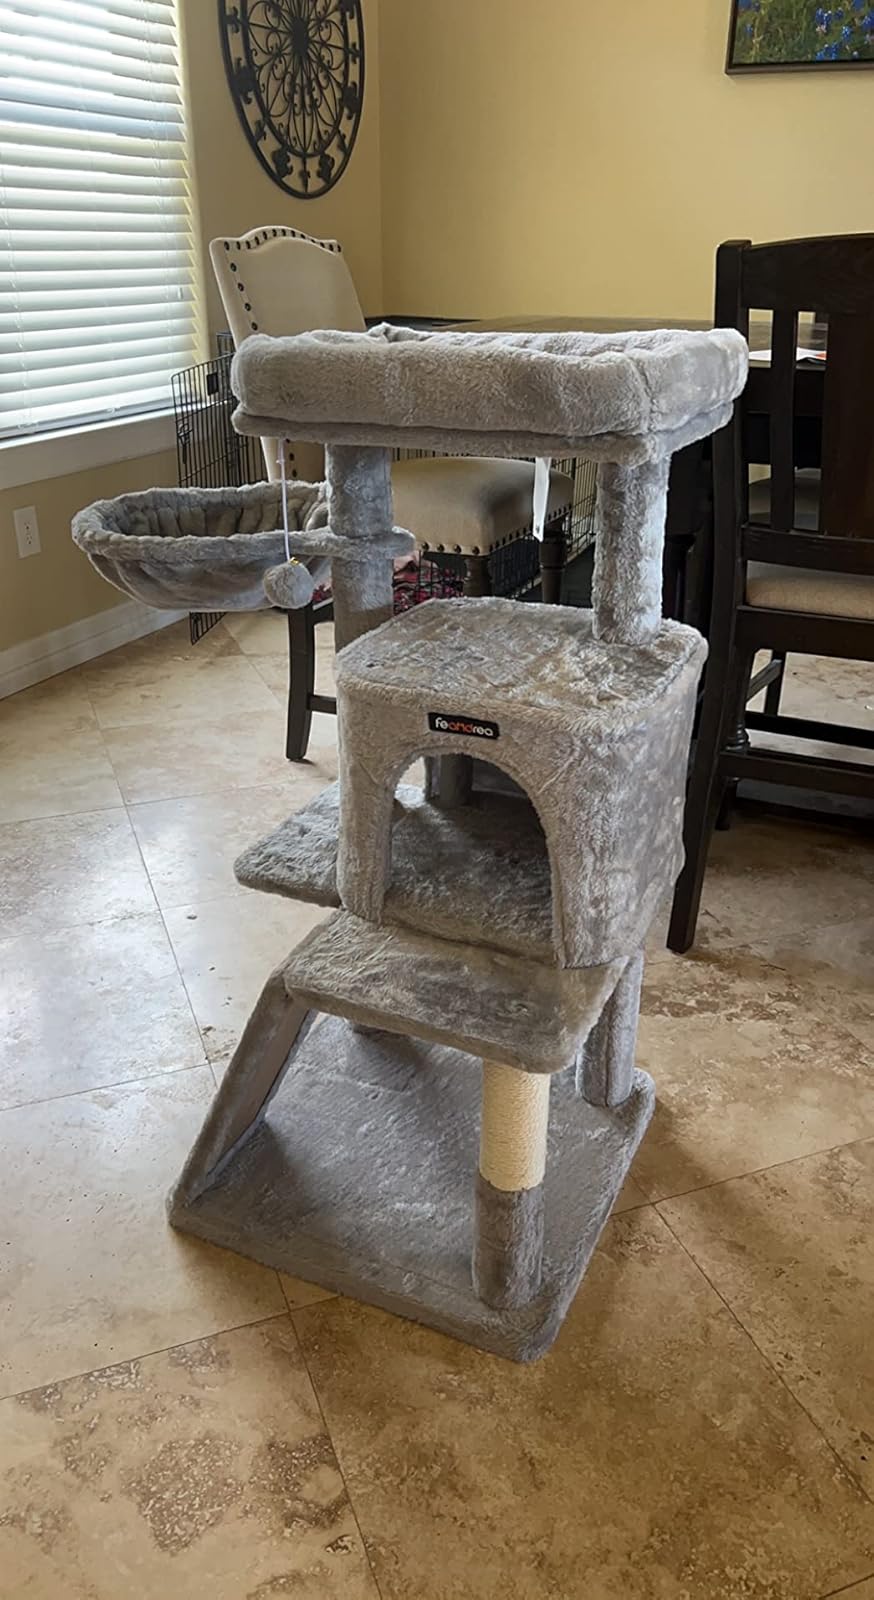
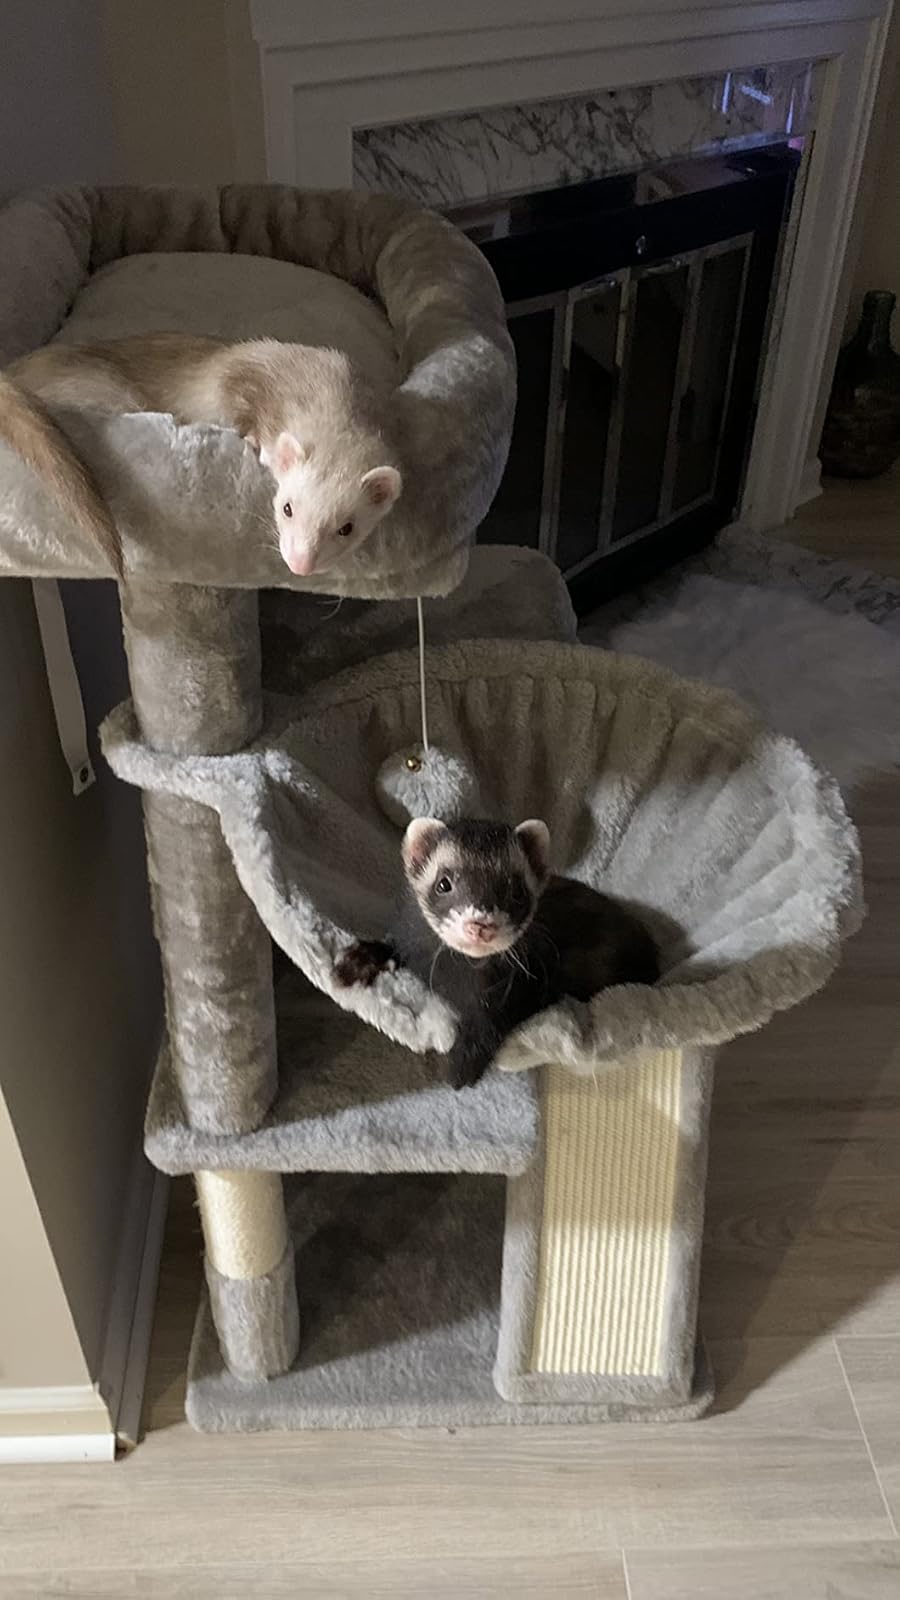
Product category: items_cat tree
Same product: yes